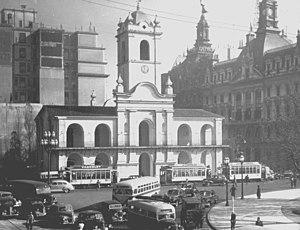
Le cabildo de Buenos Aires est un édifice historique, pour partie vestige et pour partie reconstitution d’un ancien bâtiment de même nom, situé sur la place de Mai, dans le centre historique de la capitale argentine.